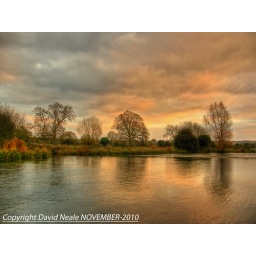
A cold evening light across the River Test with the bare trees against a sky lit by the setting sun.